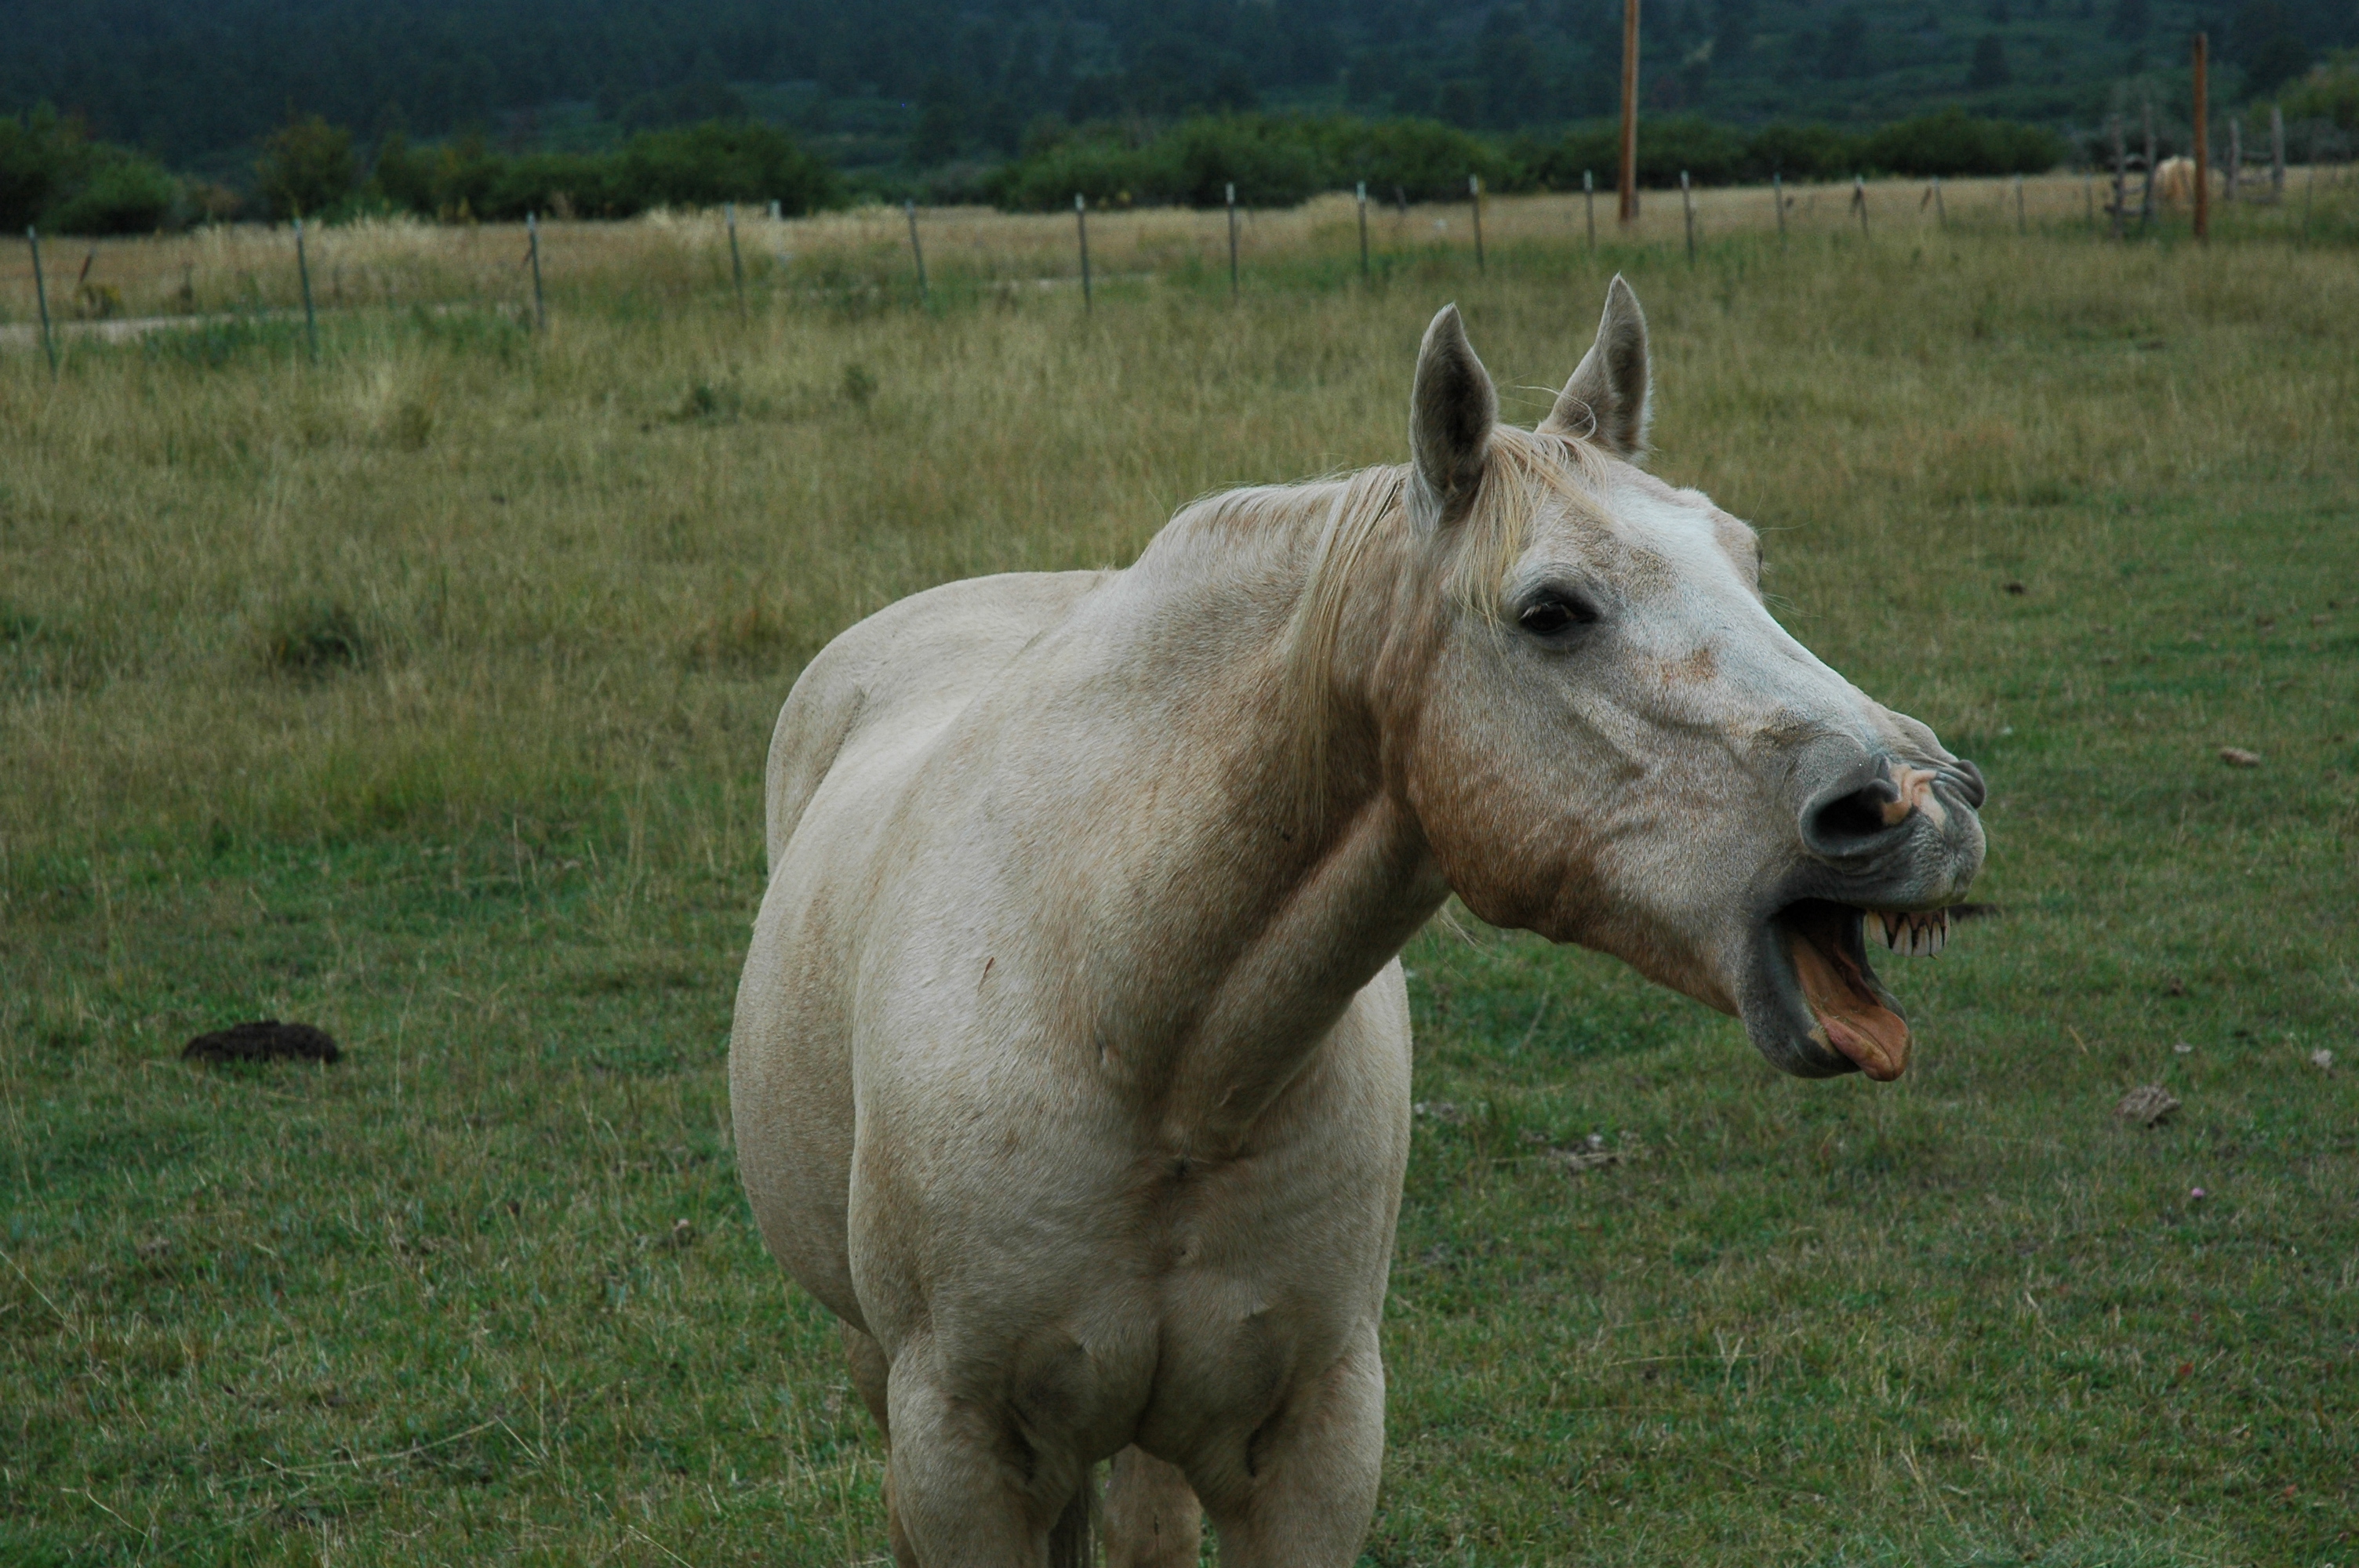
horse, nature, ranch, farm, mammal, vertebrate, hair, mane, pasture, snout, mare, grassland, terrestrial animal, pack animal, stallion, meadow, mustang horse, ecoregion, grass, rural area, landscape, wildlife, livestock, colt, grazing